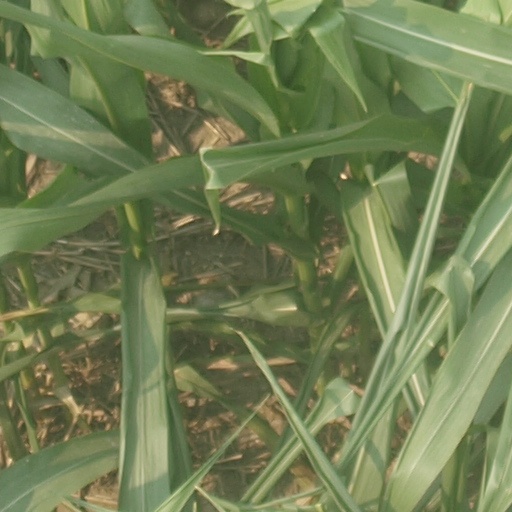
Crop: maize; corn